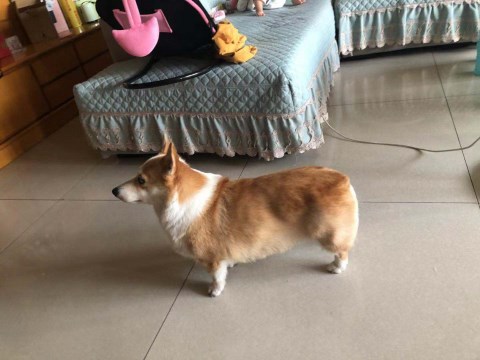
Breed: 2909-n000116-Cardigan